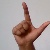
The image shows a hand gesture representing the letter 'L' in Indian Sign Language.